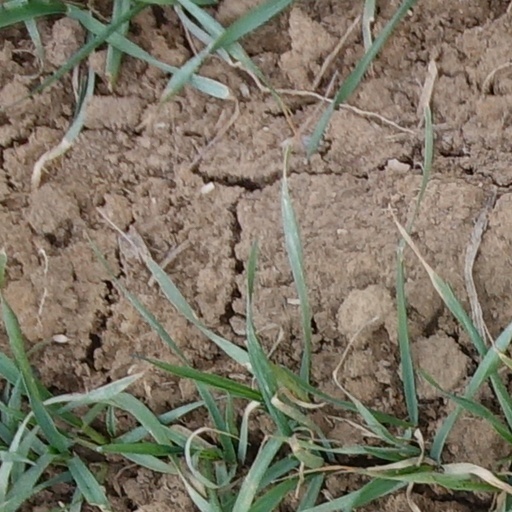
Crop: wheat